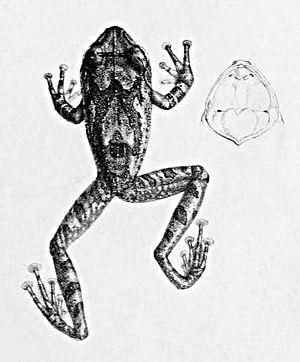
Pseudophilautus nanus
Pseudophilautus nanus est une espèce éteinte d'amphibiens de la famille des Rhacophoridae.